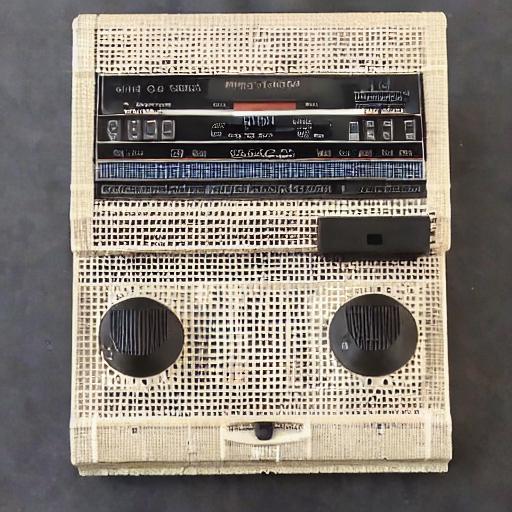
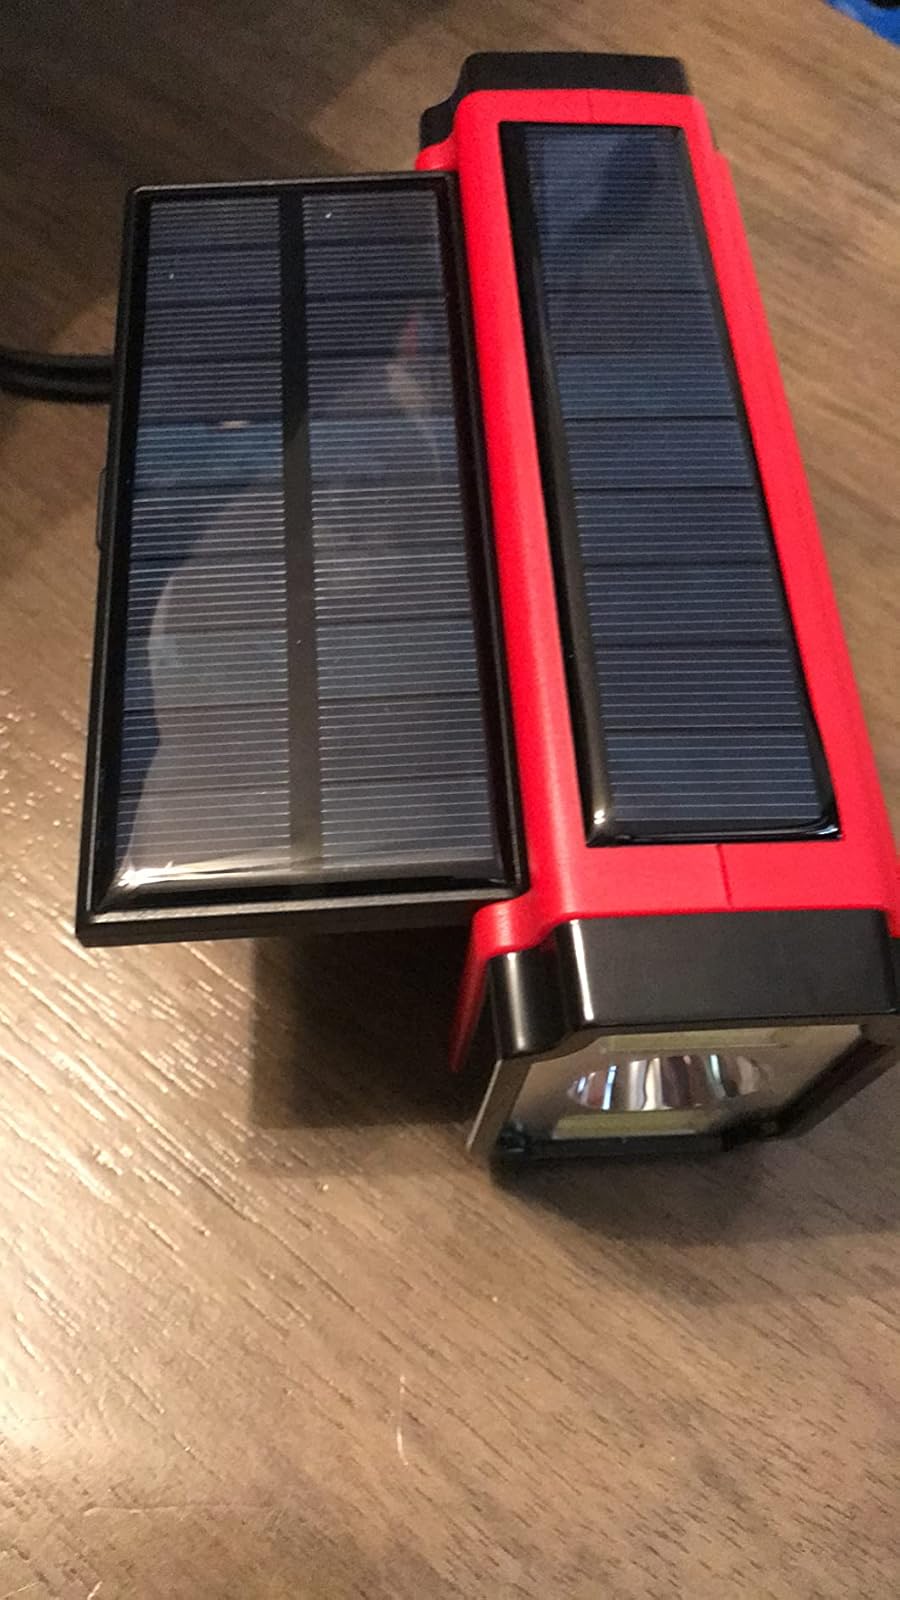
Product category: radio
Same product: no